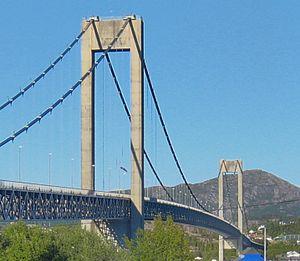
Le pont Sotra est un pont suspendu de 1 236 mètres de long qui traverse le détroit Knarreviksundet entre Knarrevik à Fjell et Drotningsvik, à Bergen, dans le comté de Hordaland, en Norvège.